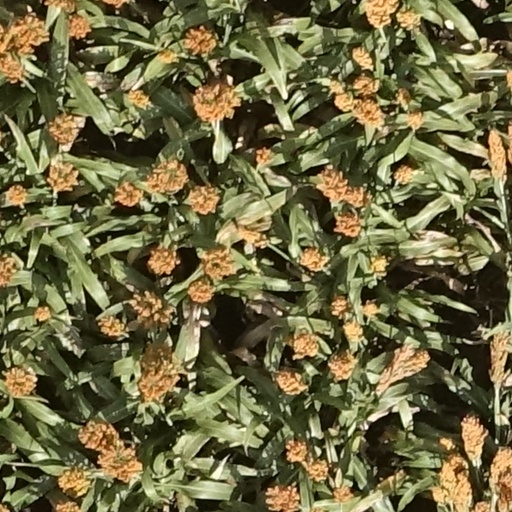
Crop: sorghum